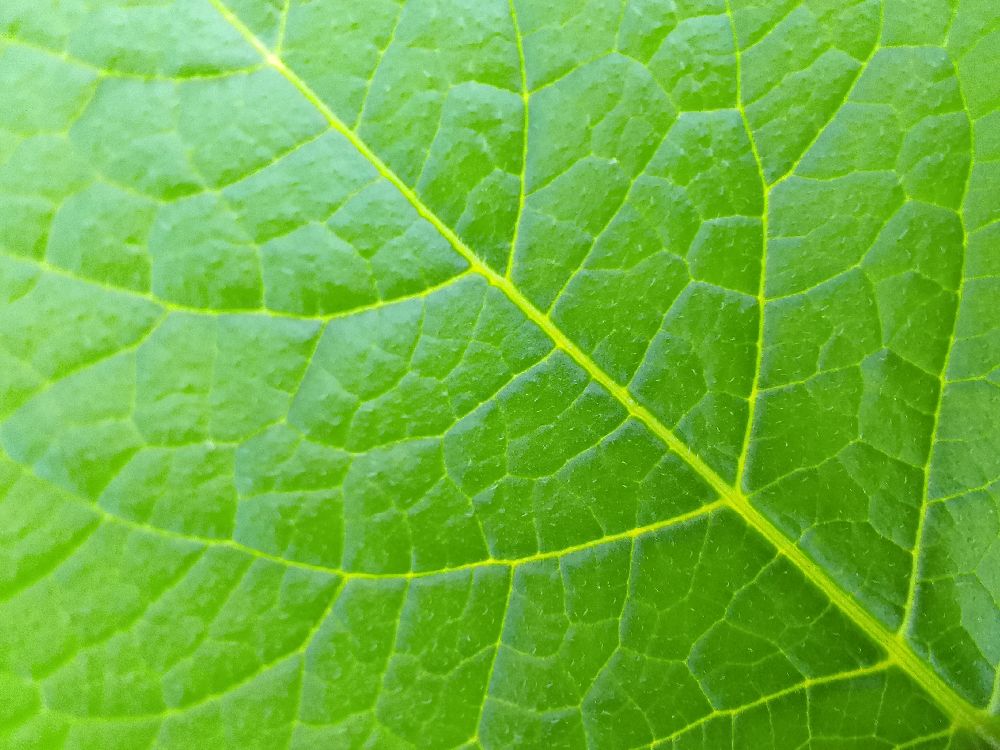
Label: Healthy